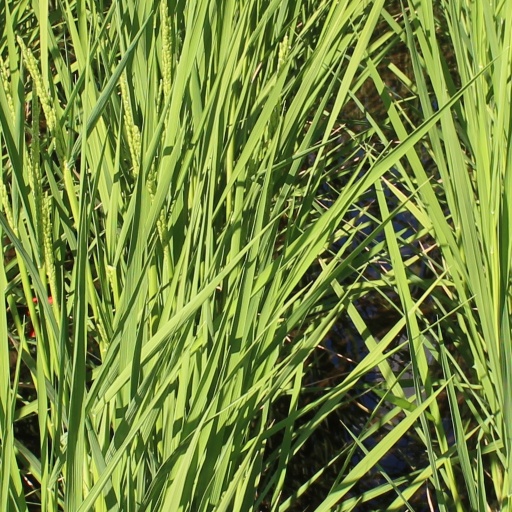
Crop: rice